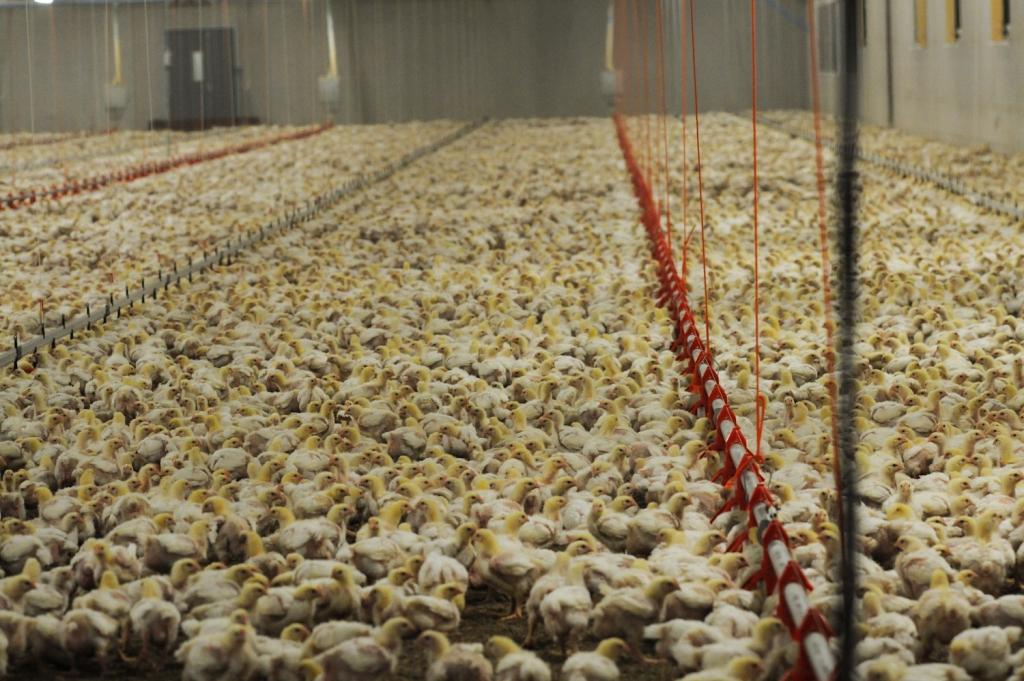
Banda kubwa linalotumika kufugia, lina kuku wengi sana ambao bado ni  wadogo. Jengo  hili limejengwa kisasa, na kuwekewa vifaa vinavyohitajika kwa ajili ya kuweka mazingira mazuri, ya kuwakuzia vifaranga hao. Wanatarajiwa kukua na kuleta faida mbalimbali, ikiwemo mazao yake kutumika kwenye viwanda kwa ajili ya usindikaji.